Pricilla de Oliveira Azevedo

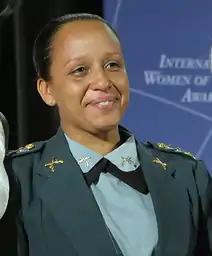
Pricilla de Oliveira Azevedo at the International Women of Courage Award in 2012.

Major Pricilla de Oliveira Azevedo (born c. 1978) is a Brazilian police officer who has won international awards for her service.